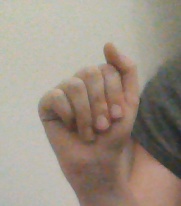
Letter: saad